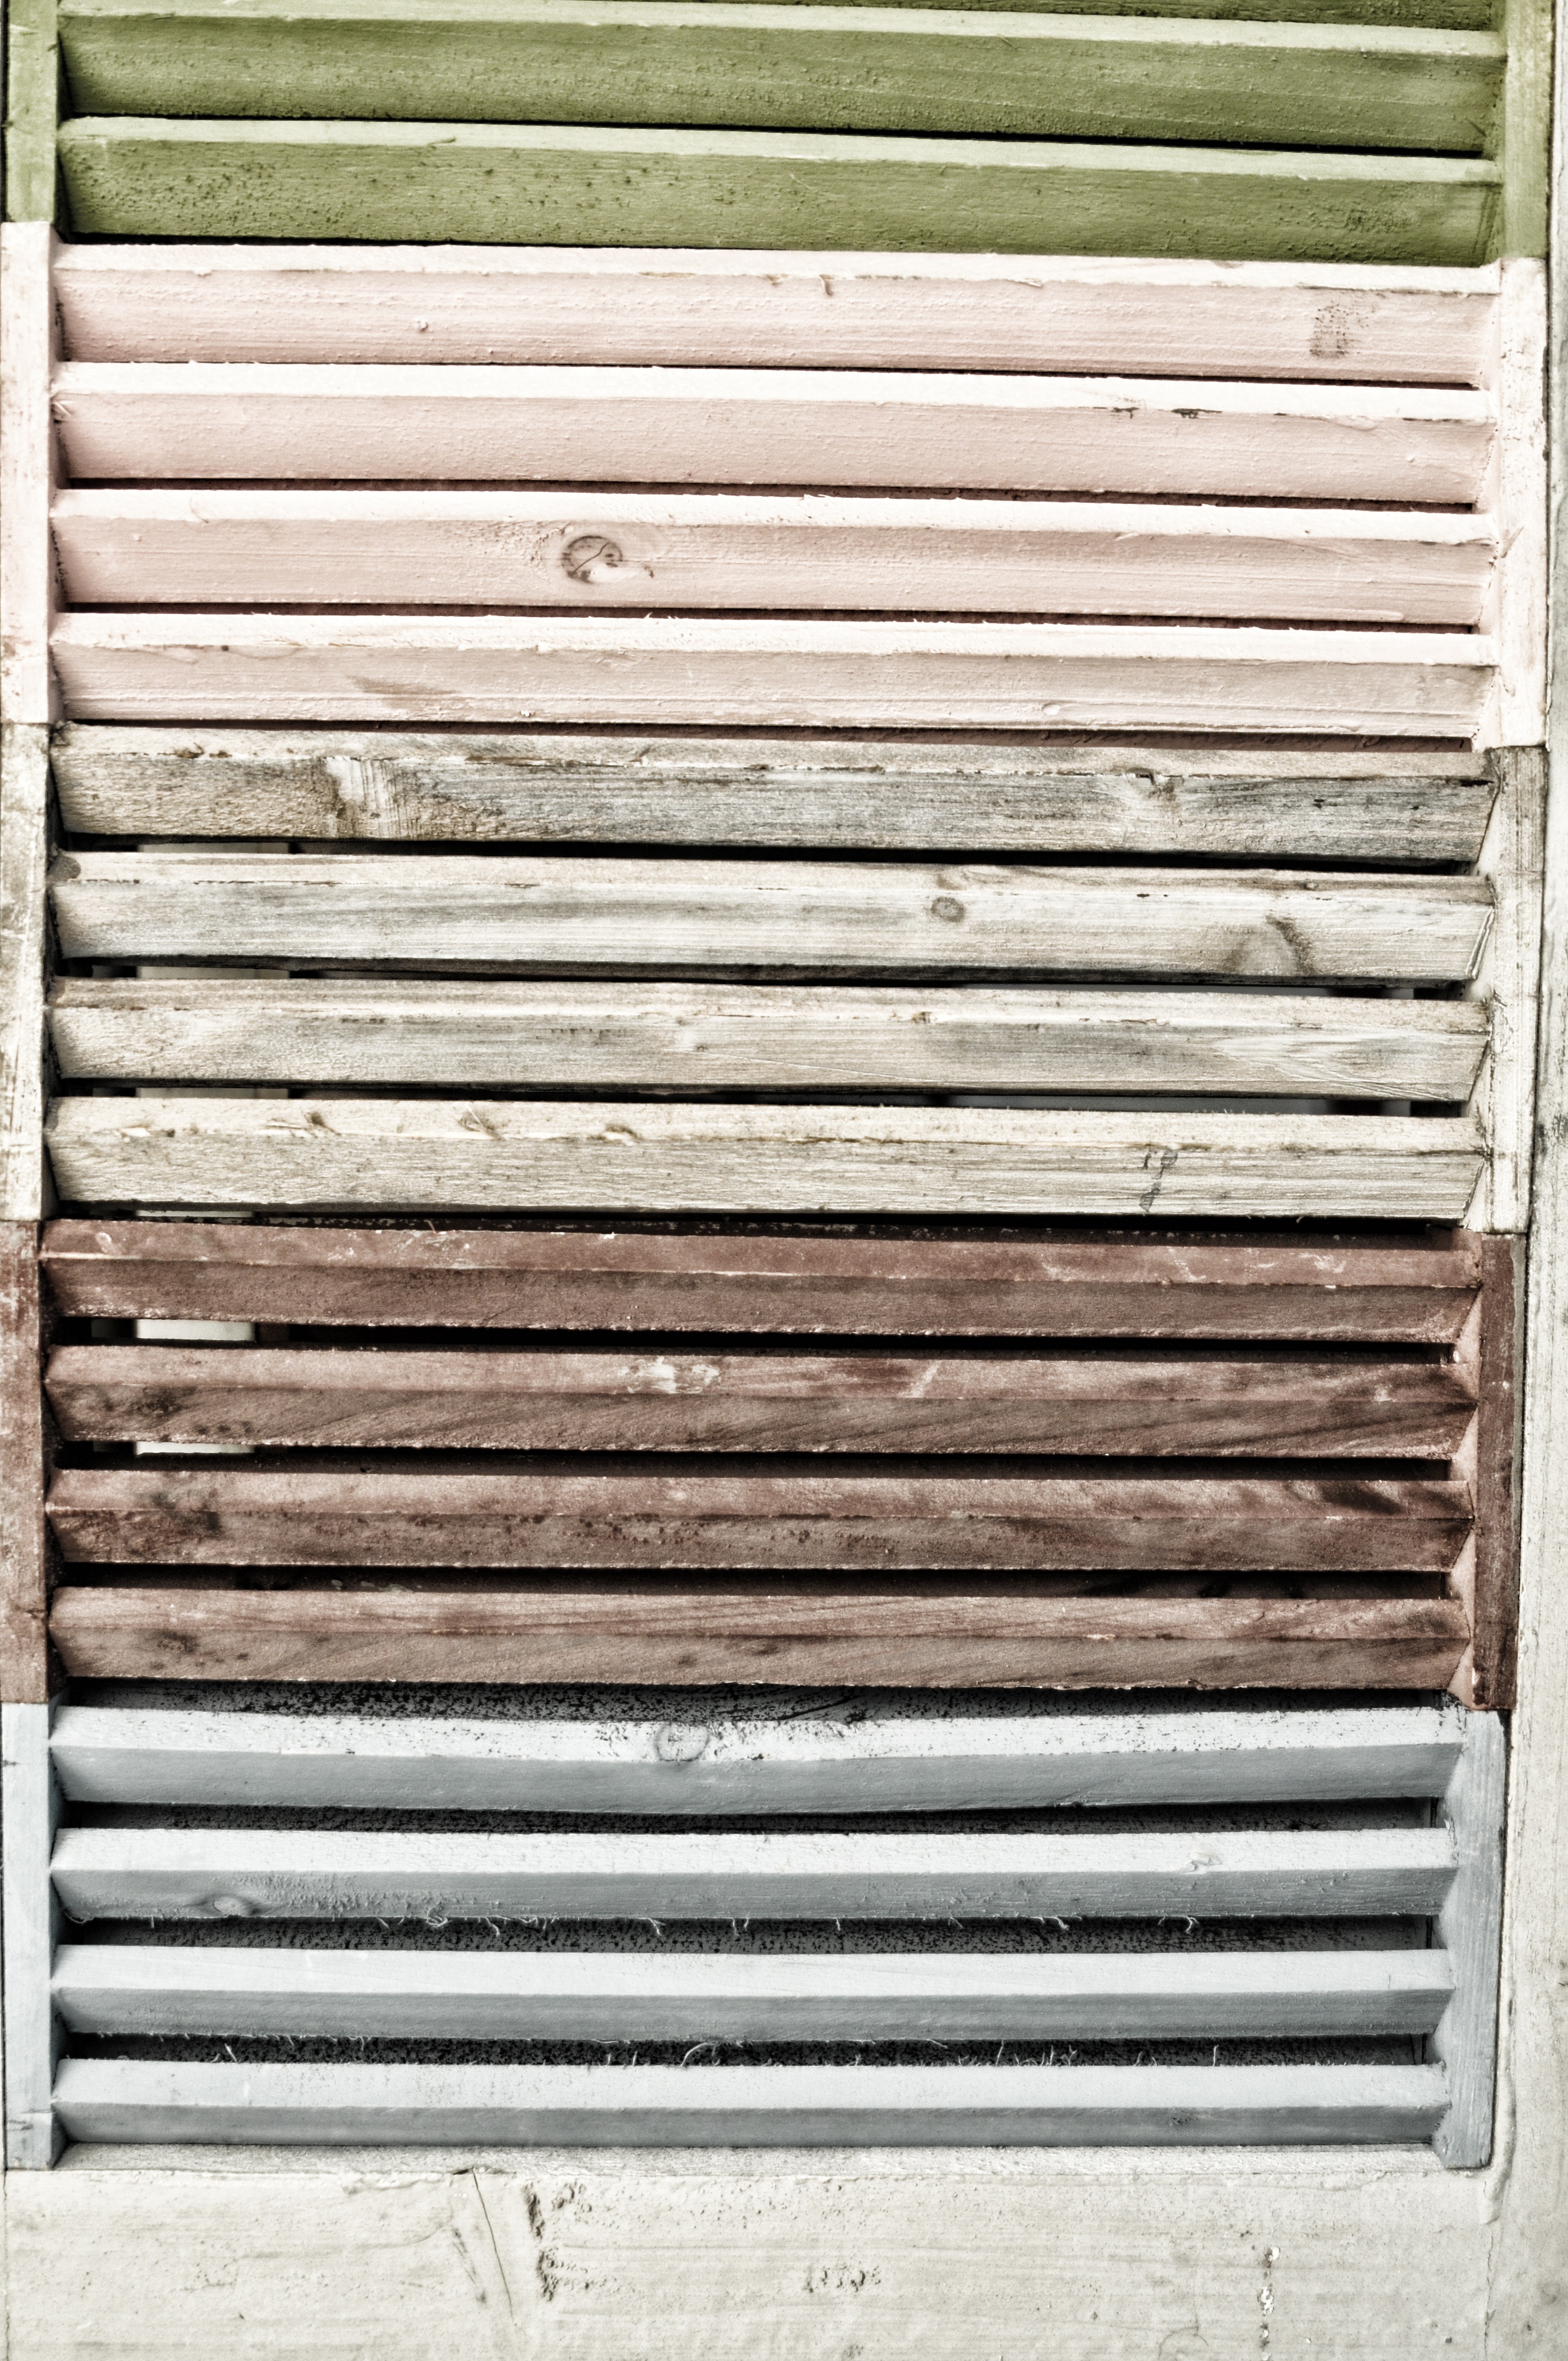
wood, vintage, line, furniture, door, shutter, interior design, lapsed, window covering